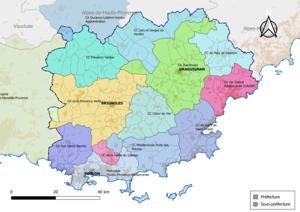
Carte des intercommunalités du département du Var, France. Composition au 1er janvier 2019.
Depuis le 1ᵉʳ janvier 2017, le département du Var compte 12 établissements publics de coopération intercommunale à fiscalité propre dont le siège est dans le département. Par ailleurs deux communes sont groupées dans deux intercommunalités dont le siège est situé hors département.